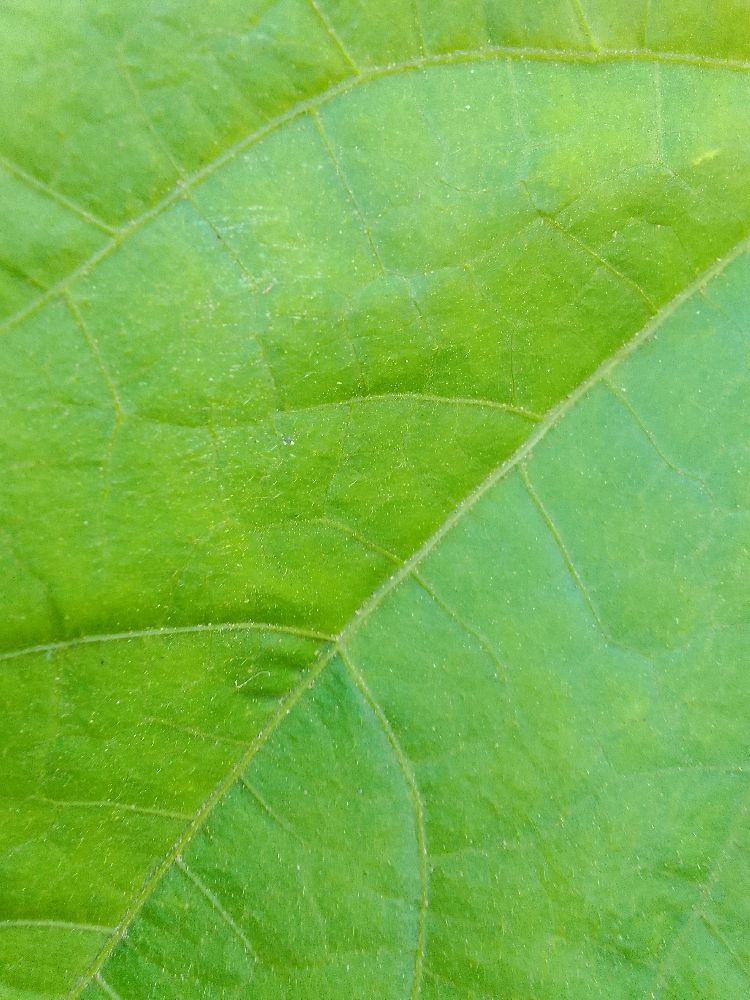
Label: healthy